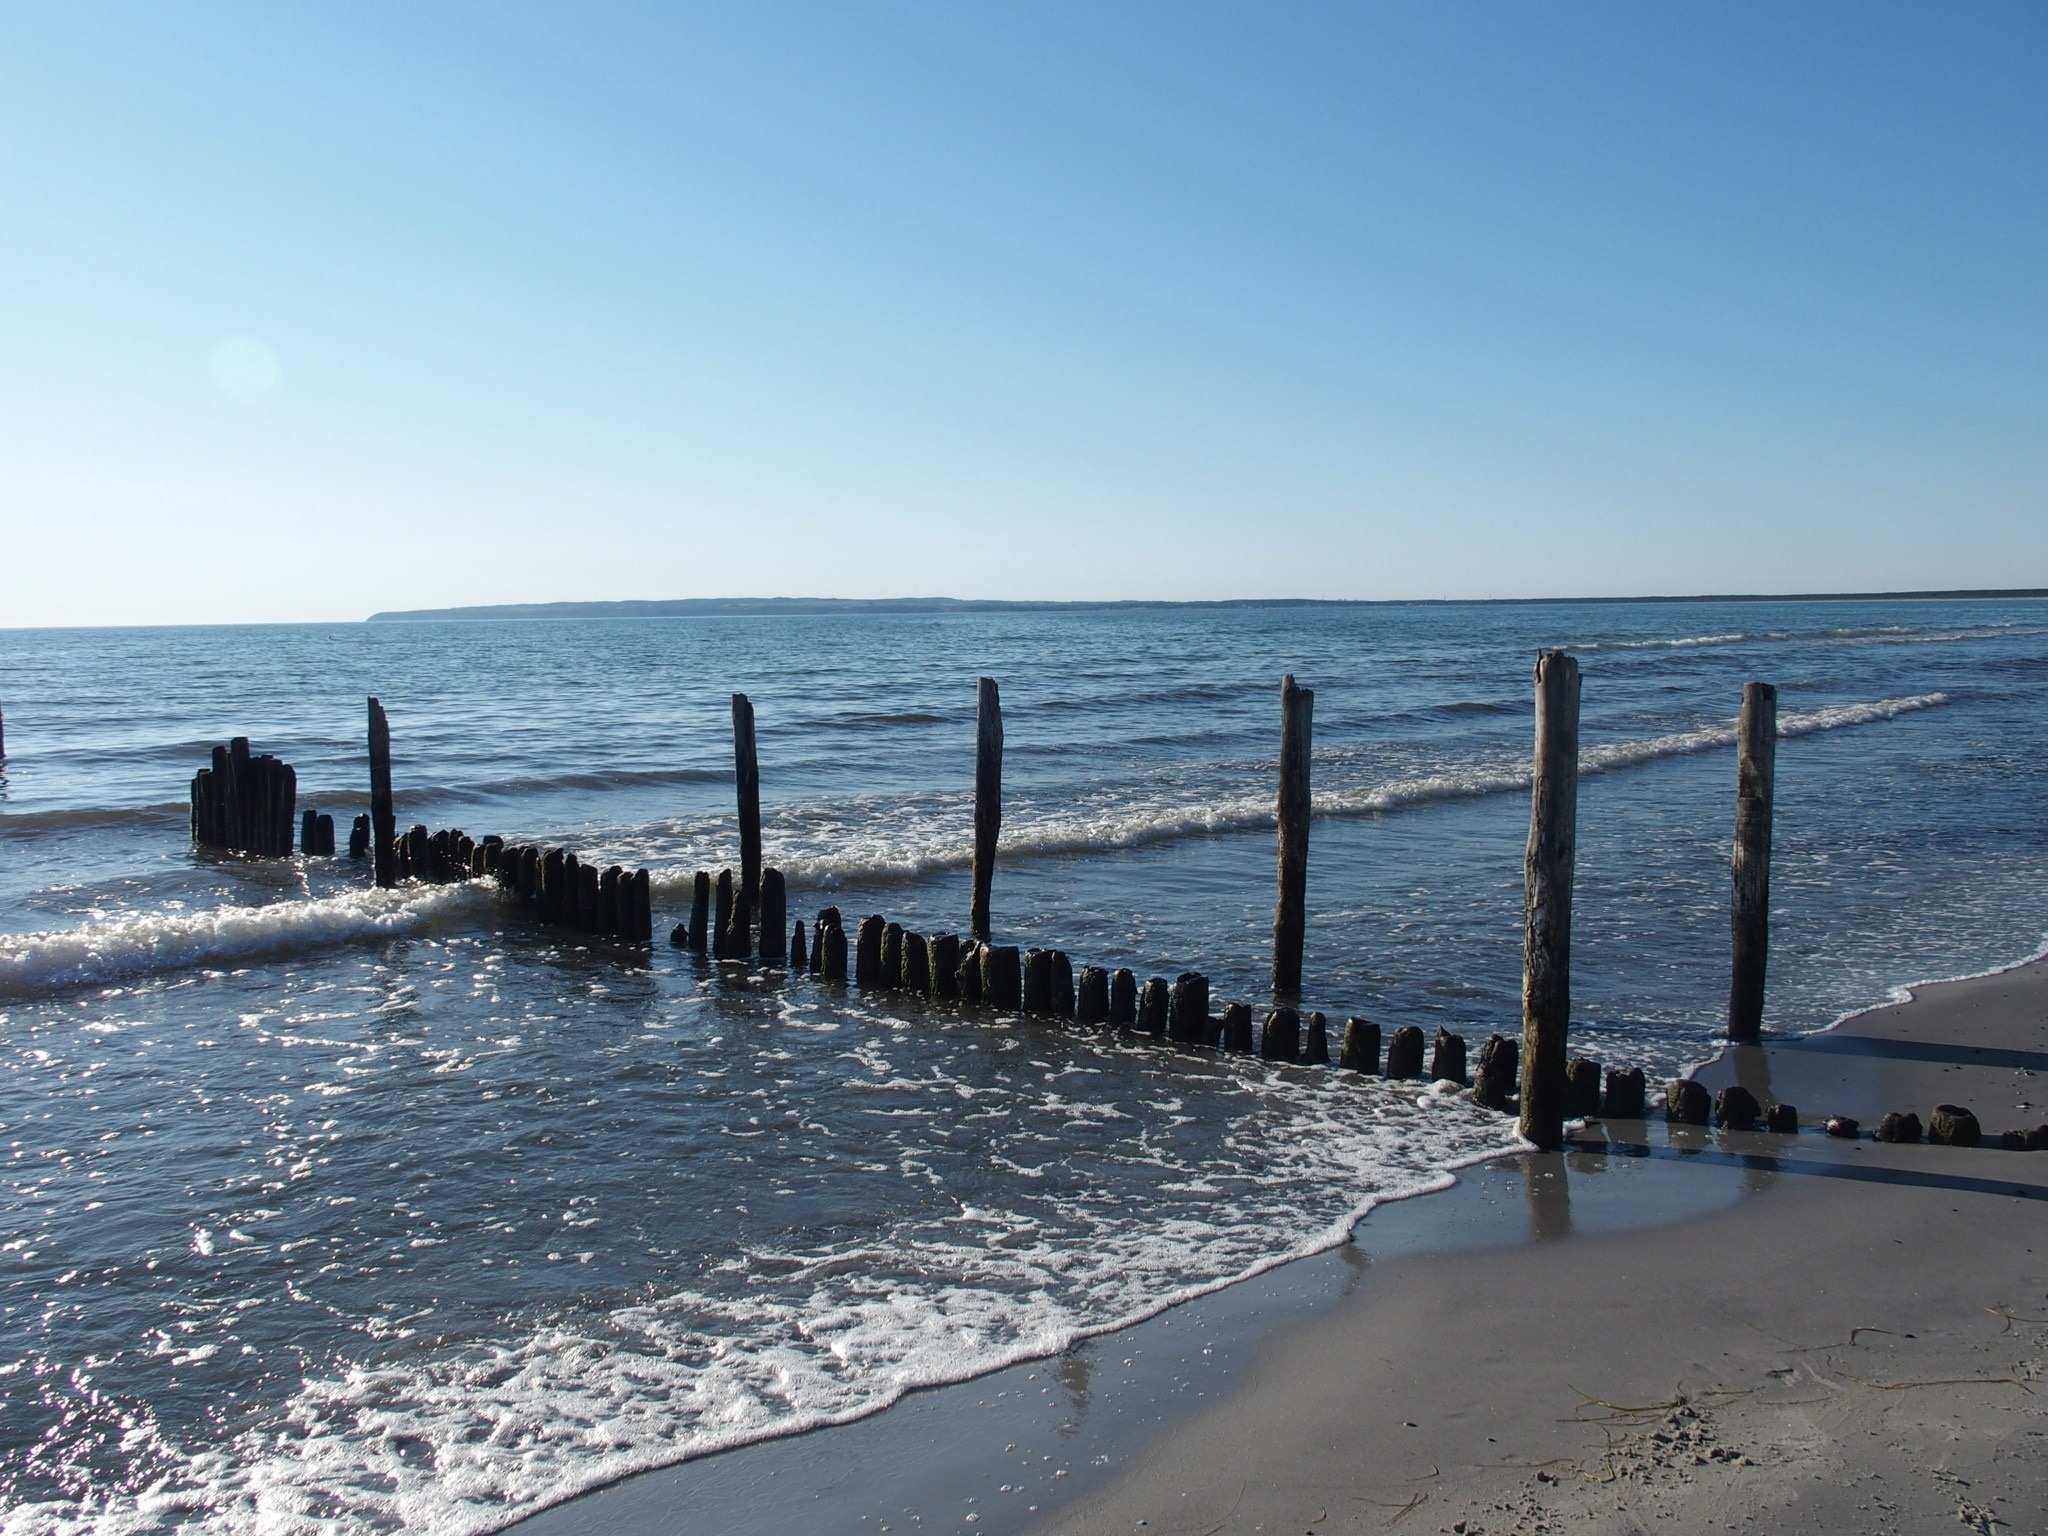
beach, sea, coast, water, sand, ocean, horizon, sun, shore, wave, pier, summer, vacation, holiday, bay, body of water, dunes, stones, stand, breakwater, cape, more, beach sea, baltic sea, beach water, clubs, wind wave